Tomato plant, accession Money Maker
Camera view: vertical (180 deg); turntable rotation: 300 degrees
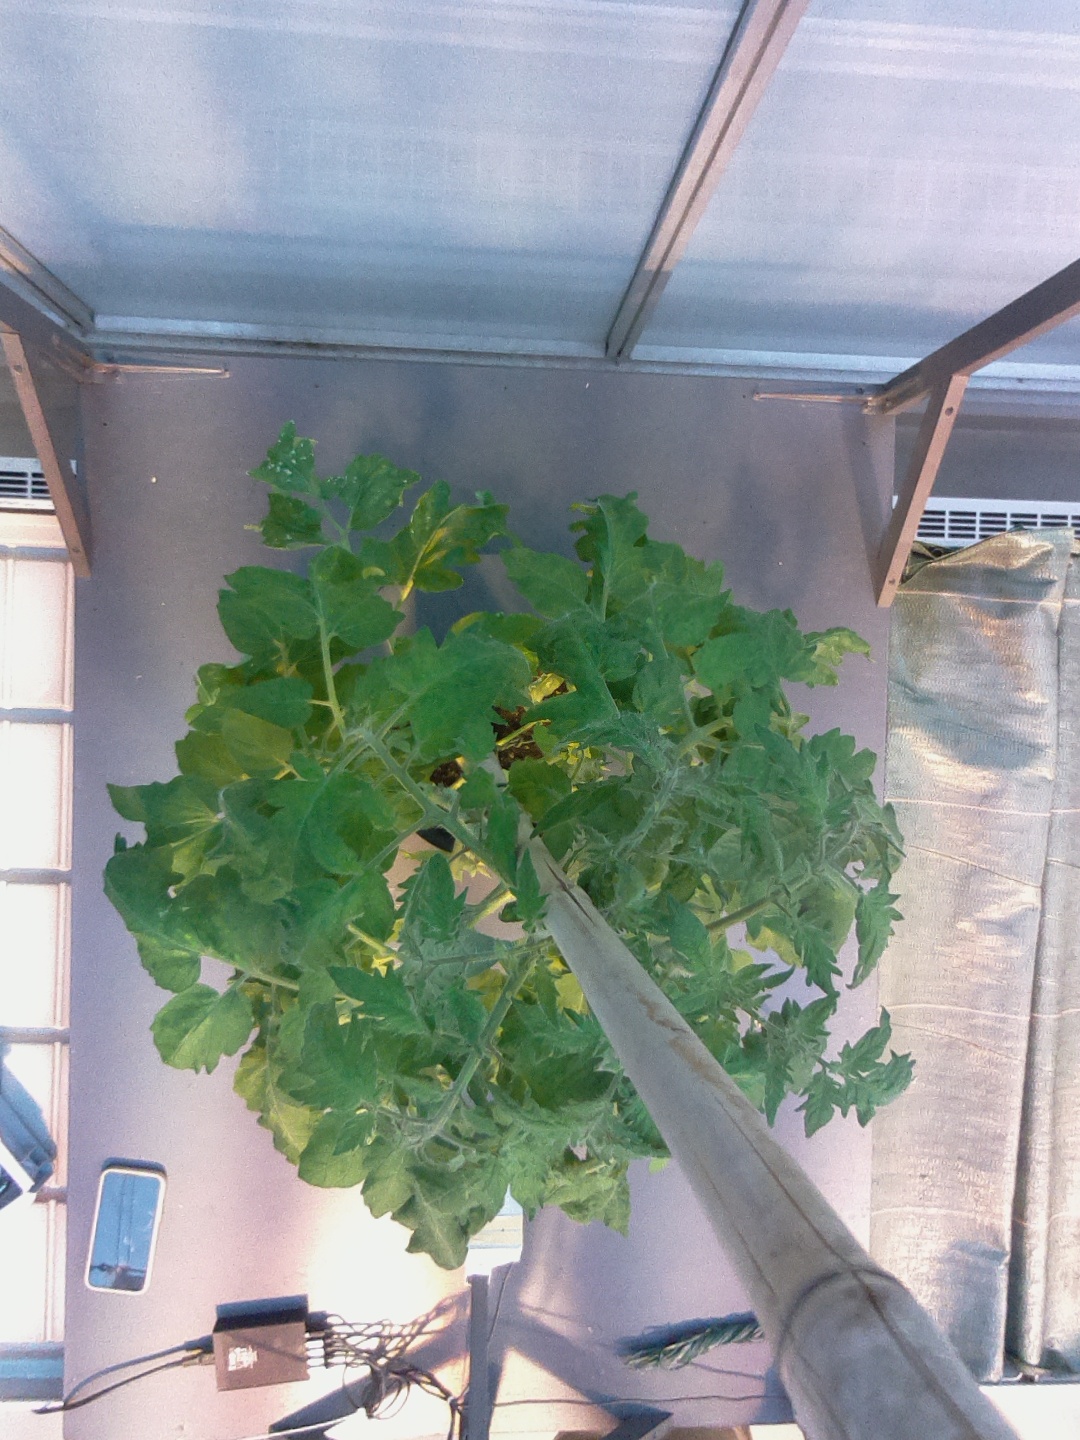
BBCH growth stage 69: End of flowering, 90%-100% of flowers open, more petals falling